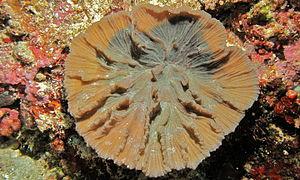
Pectinia est un genre de coraux durs de la famille des Meandrinidae.
Pectinia paeonia est une espèce de coraux appartenant à la famille des Merulinidae ou la famille Pectiniidae.